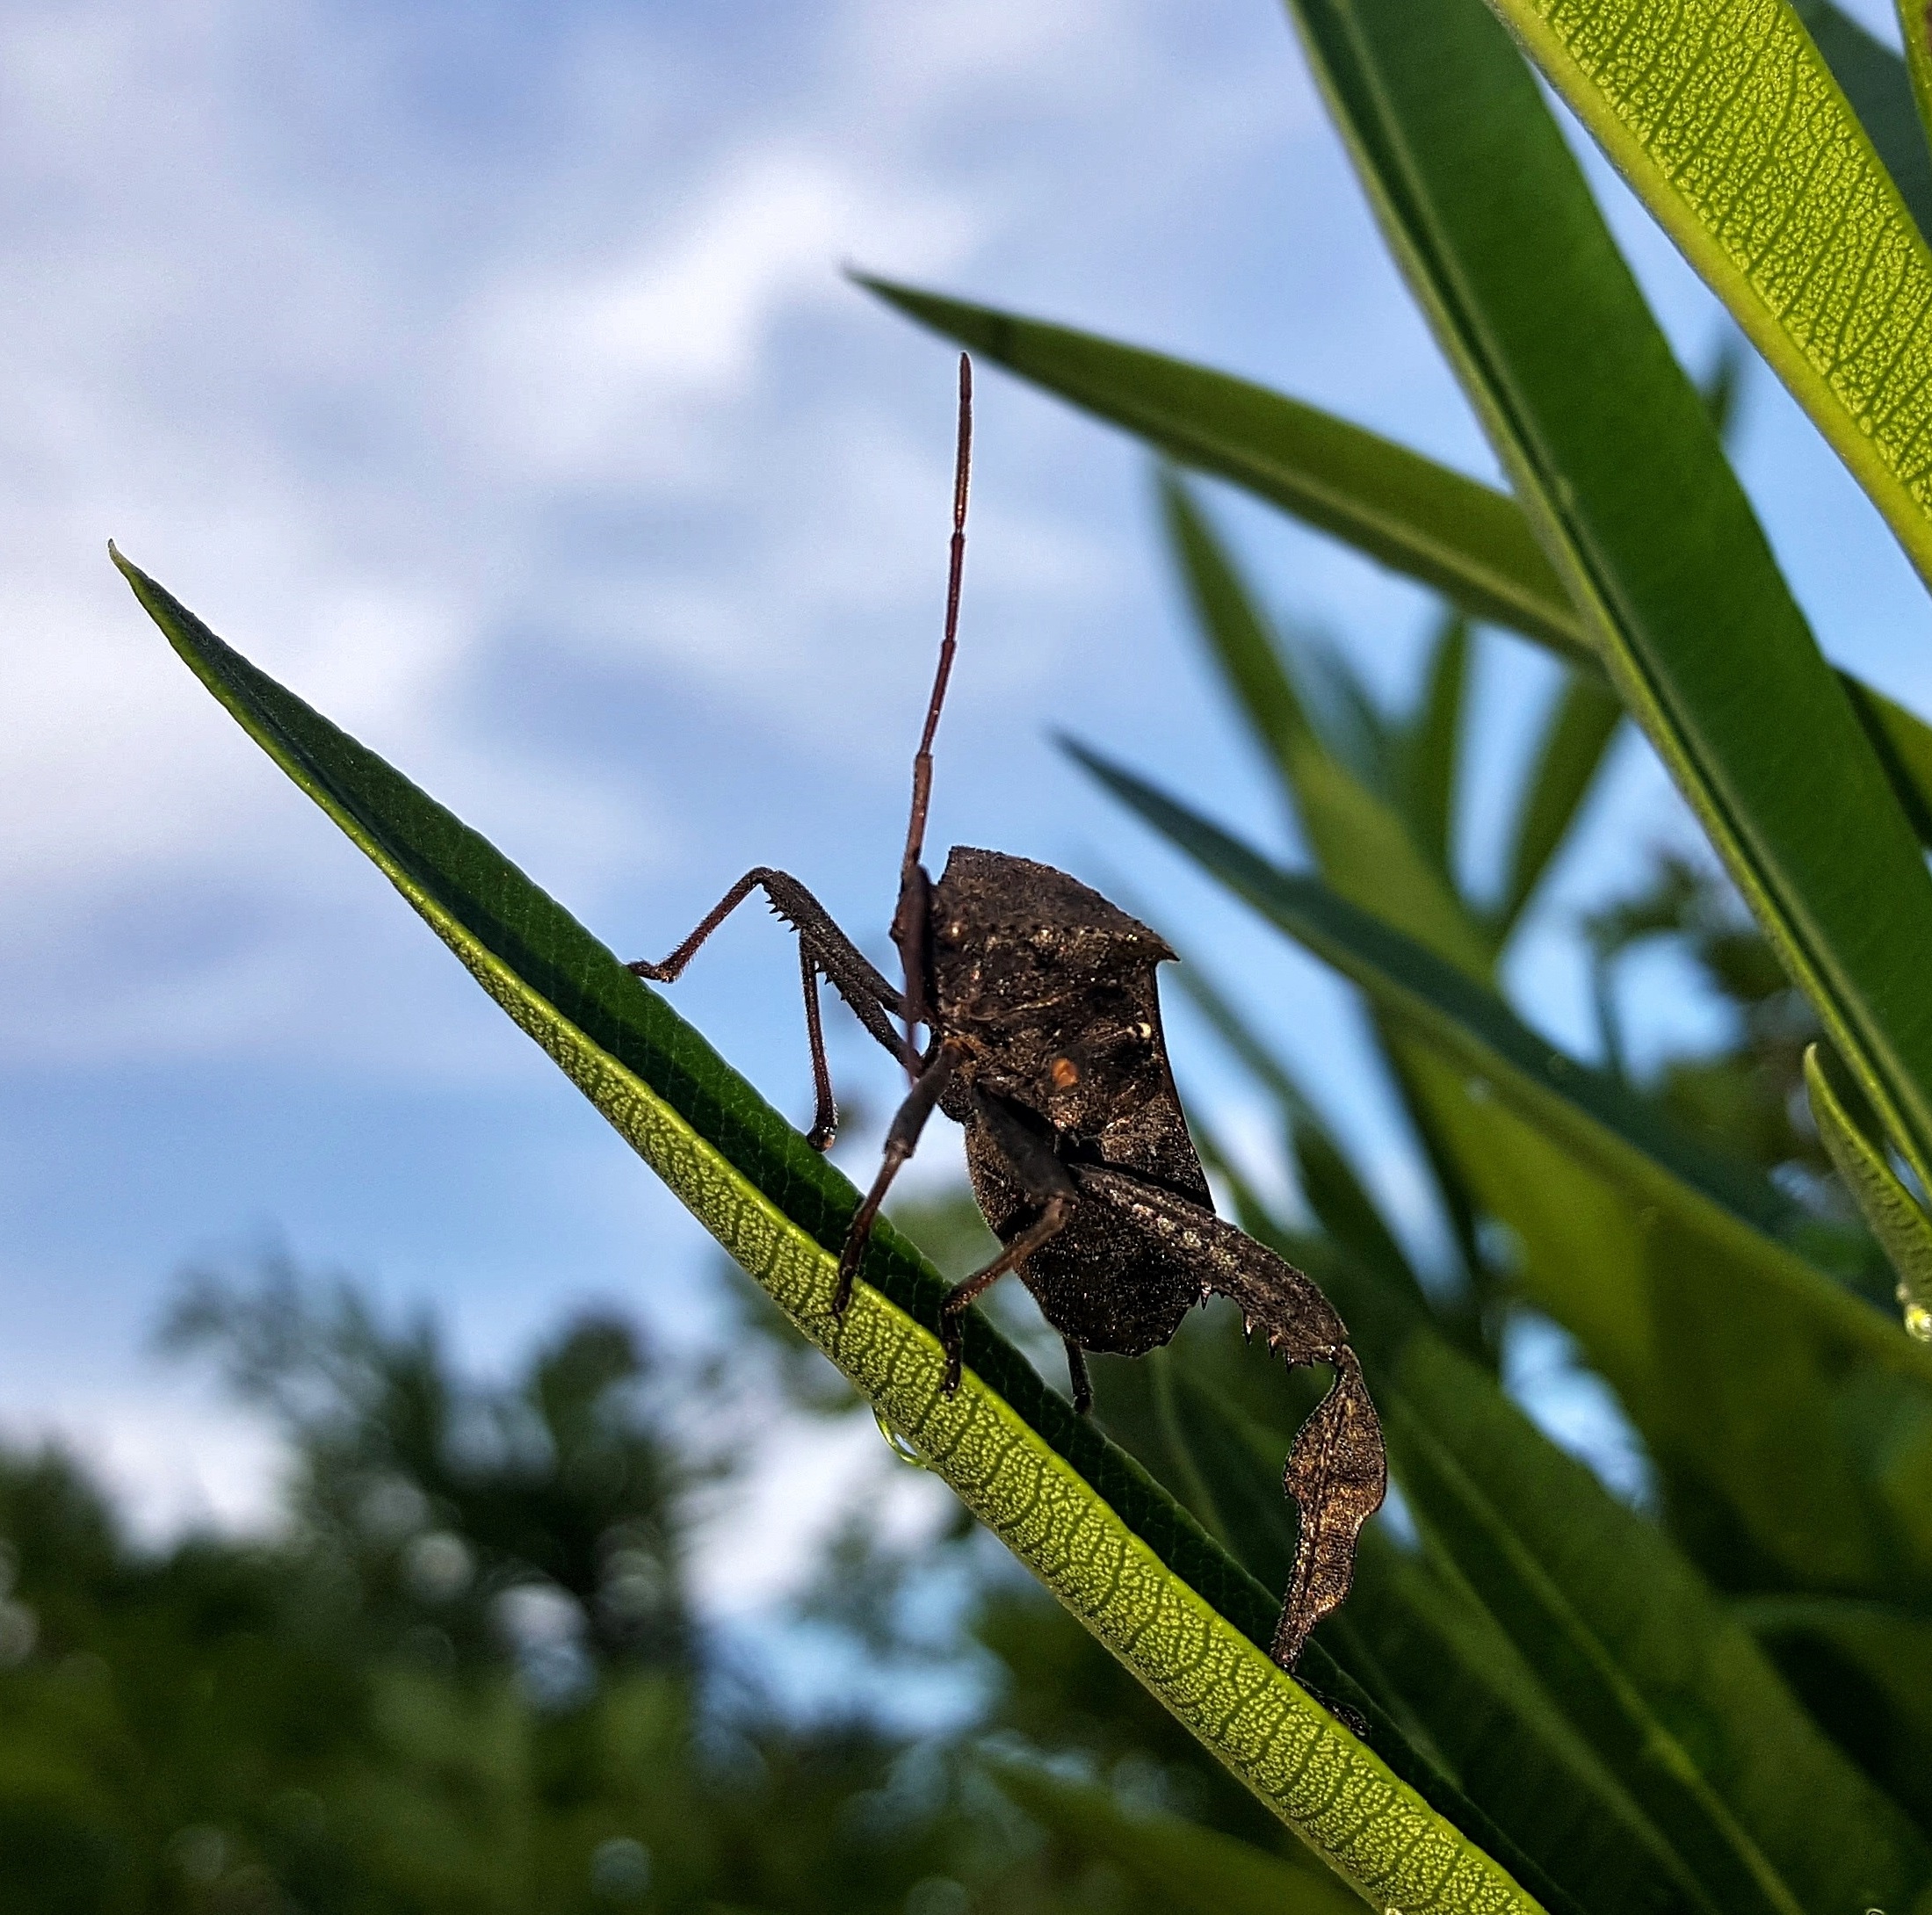
nature, branch, leaf, animal, wildlife, green, insect, biology, bug, botany, fauna, invertebrate, close up, leaves, entomology, creature, grasshopper, beetle, tropics, macro photography, arthropod, winged insect, flying insect, leaf footed bug, insectoid, high five, acanthocephala femorata